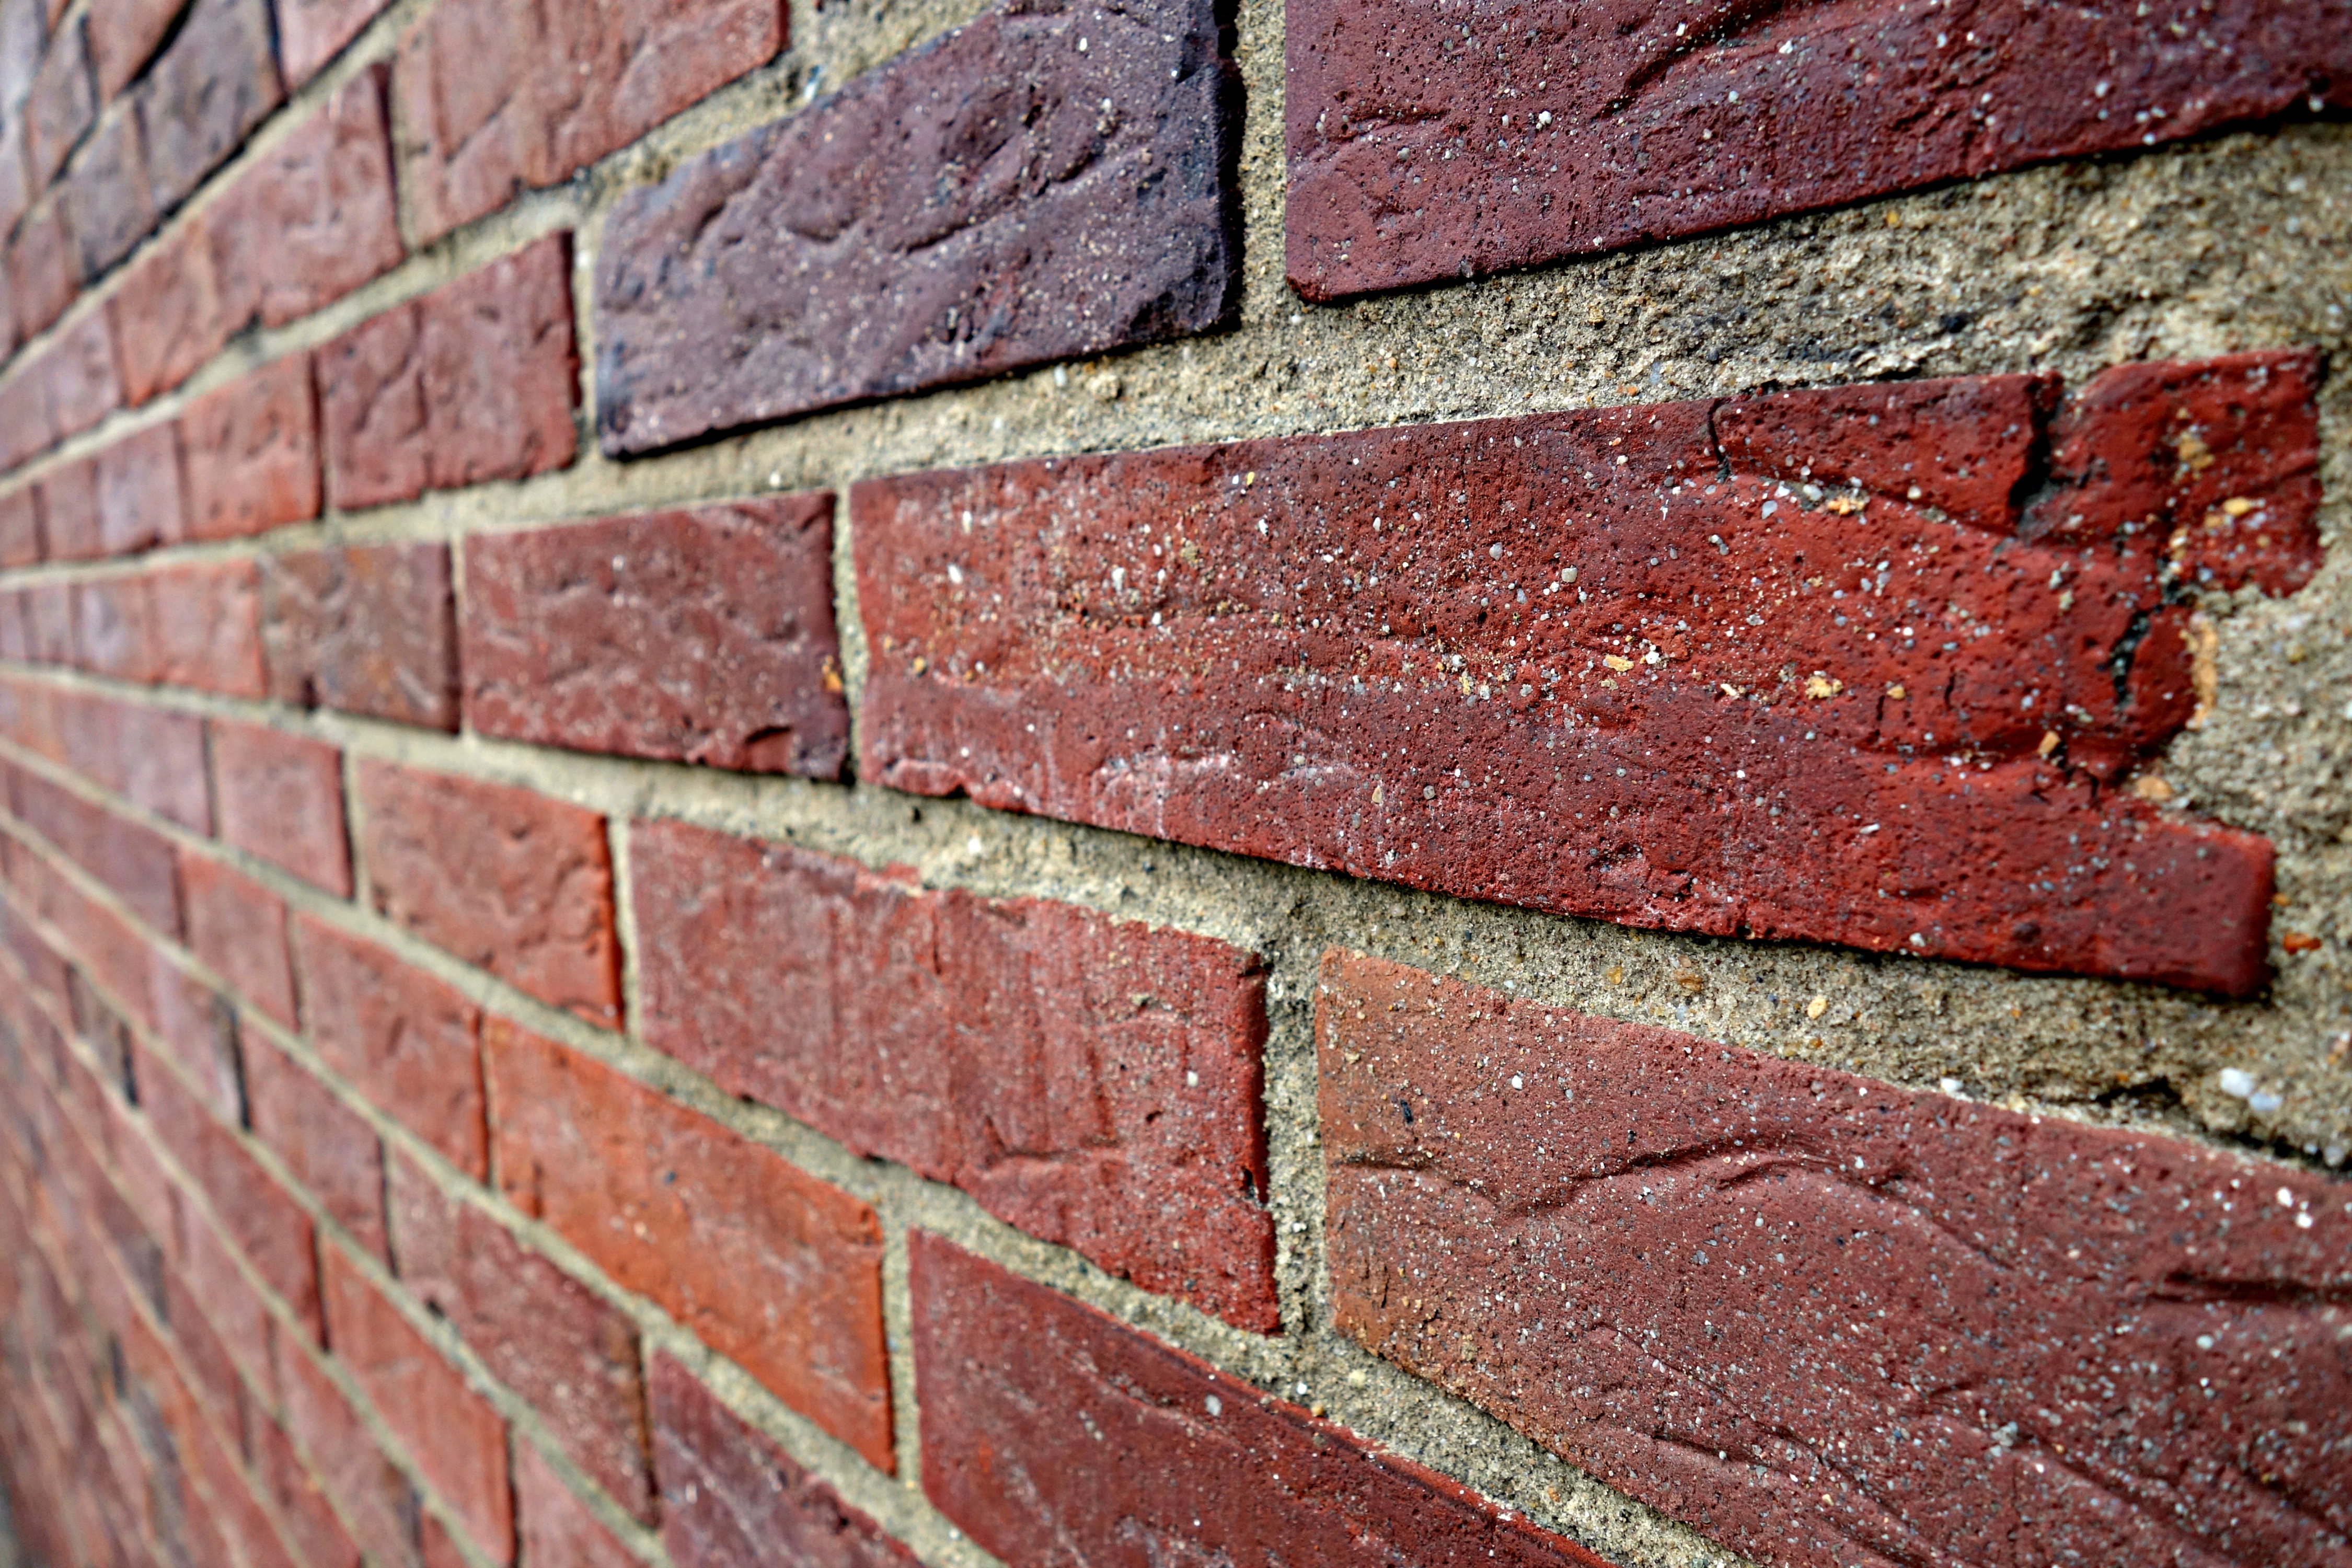
texture, perspective, building, wall, construction, pattern, red, soil, brick, material, brick wall, brickwork, red brick, brick texture